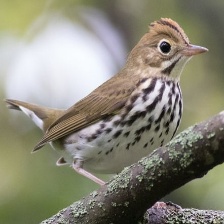
Species: OVENBIRD
Scientific name: SEIURUS AUROCAPILLA